Unequal Protection

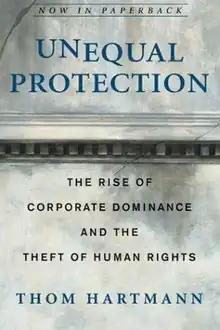

Unequal Protection: The Rise of Corporate Dominance and the Theft of Human Rights is a 2004 book by Thom Hartmann. The book explains that the largest and most powerful transnational corporations dominate the lives of most of the world's citizens. According to the book, their CEOs are "unapproachable and live lives of nearly unimaginable wealth and luxury"; they value growth and profit no matter what the cost, and this has become disruptive for life on Earth.